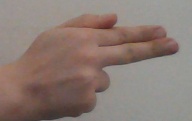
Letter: ghain